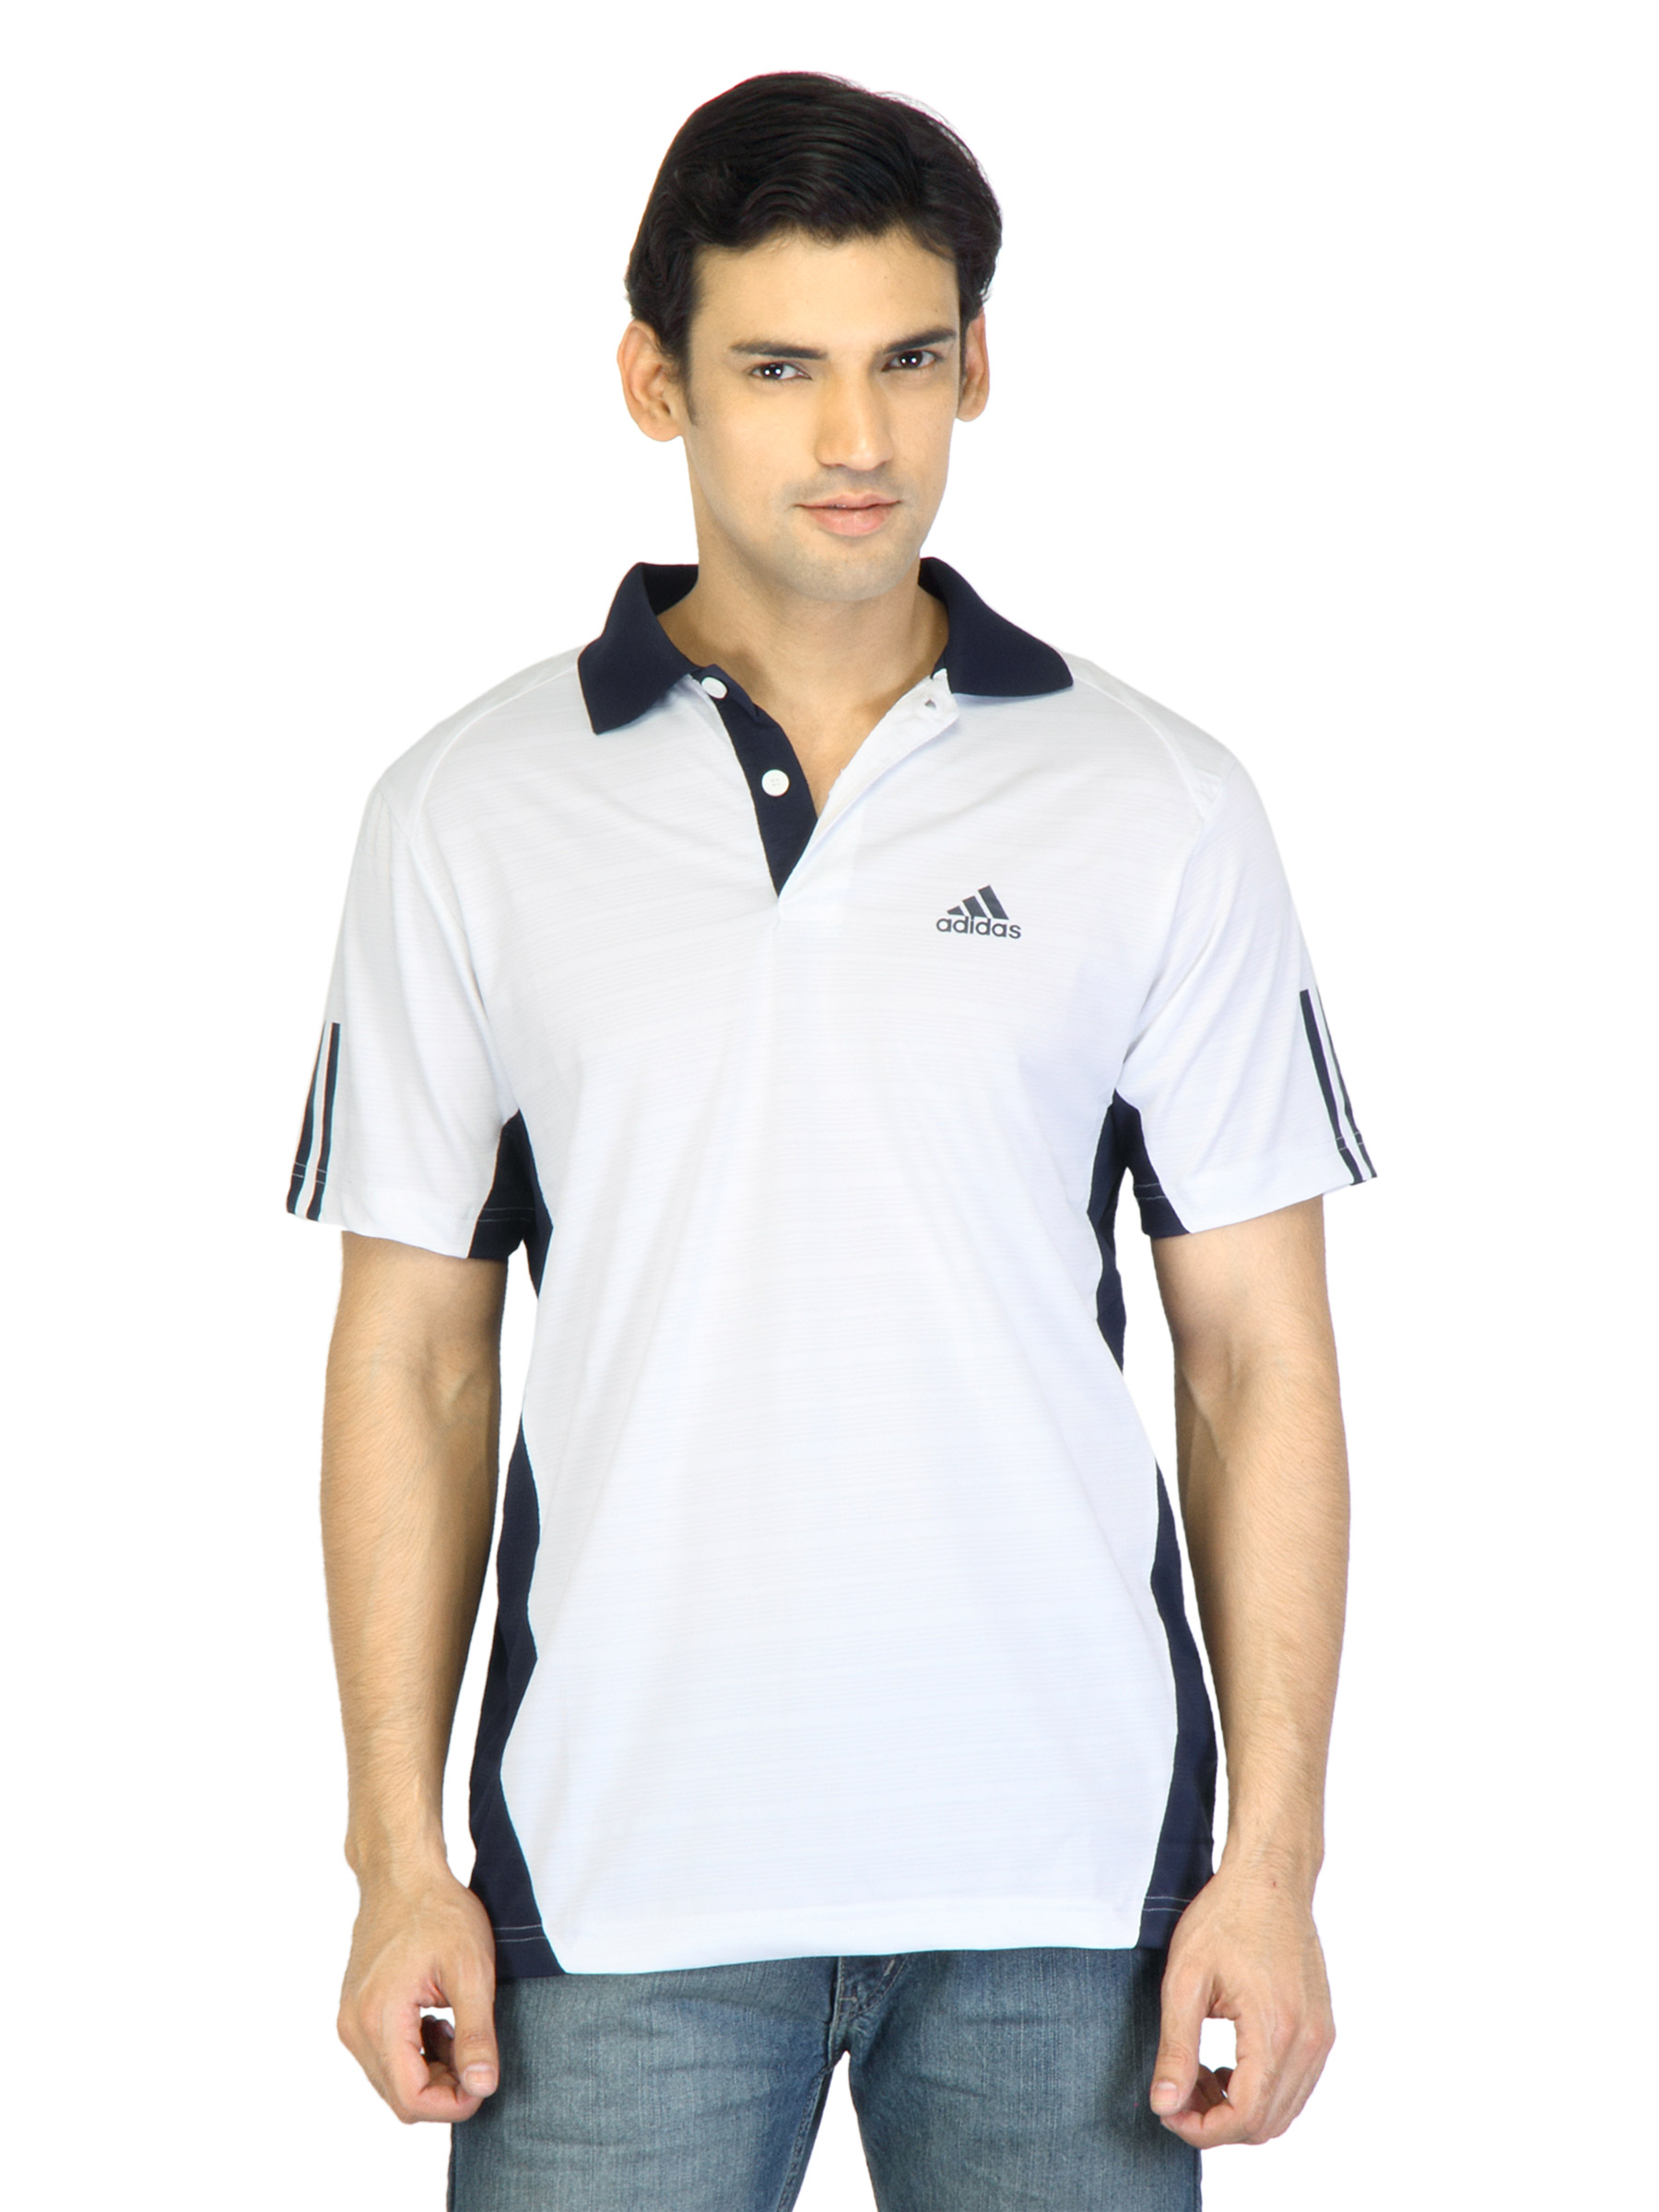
ADIDAS Men White T-shirt
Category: Apparel / Topwear / Tshirts
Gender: Men
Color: White
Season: Fall 2011
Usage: Casual